David Dinkins

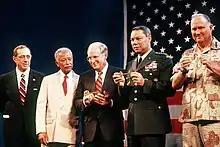
Dinkins (second from the left) with New York governor Mario Cuomo, Secretary of Defense Dick Cheney; Chairman Joint Chiefs of Staff Colin Powell, and General Norman Schwarzkopf

Dinkins entered office in January 1990 pledging racial healing, and famously referred to New York City's demographic diversity as "not a melting pot, but a gorgeous mosaic". The crime rate in New York City had risen alarmingly during the 1980s, and the rate of homicide in particular reached an all-time high of 2,245 cases during 1990, the first year of the Dinkins administration. The rates of most crimes, including all categories of violent crime, then declined during the remainder of his four-year term. That ended a 30-year upward spiral and initiated a trend of falling rates that continued and accelerated beyond his term. However, the high absolute levels, the peak early in his administration, and the only modest decline subsequently (homicide down 12% from 1990 to 1993) resulted in Dinkins's suffering politically from the perception that crime remained out of control on his watch. Dinkins in fact initiated a hiring program that expanded the police department nearly 25%. "The New York Times" reported, "He obtained the State Legislature's permission to dedicate a tax to hire thousands of police officers, and he fought to preserve a portion of that anticrime money to keep schools open into the evening, an award-winning initiative that kept tens of thousands of teenagers off the street."